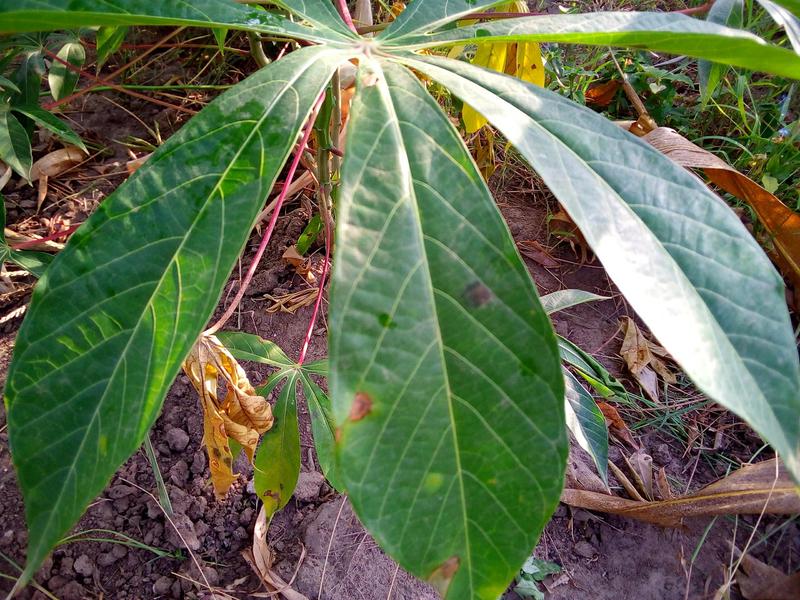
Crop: cassava
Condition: healthy